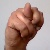
The image shows a hand gesture representing the letter 'N' in Indian Sign Language.